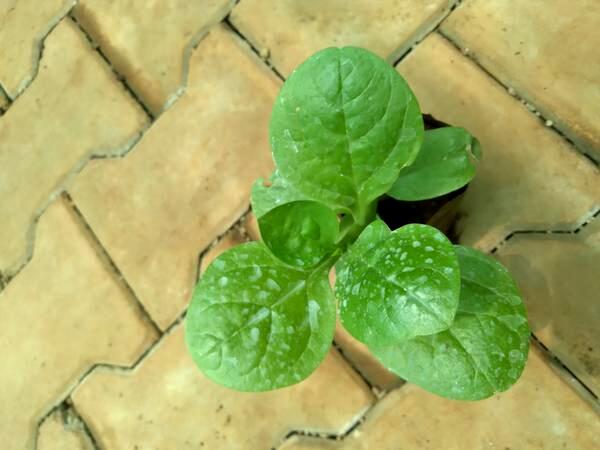
Plant: Basale